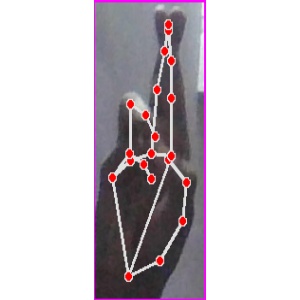
अक्षर: र